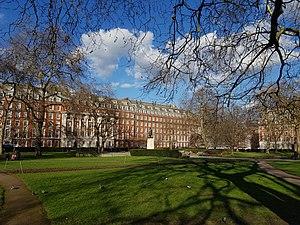
Grosvenor Square, Londres, côté nord.
Grosvenor Square est une place de la ville de Londres.
Mayfair est un quartier situé dans le West End de Londres dans la Cité de Westminster.